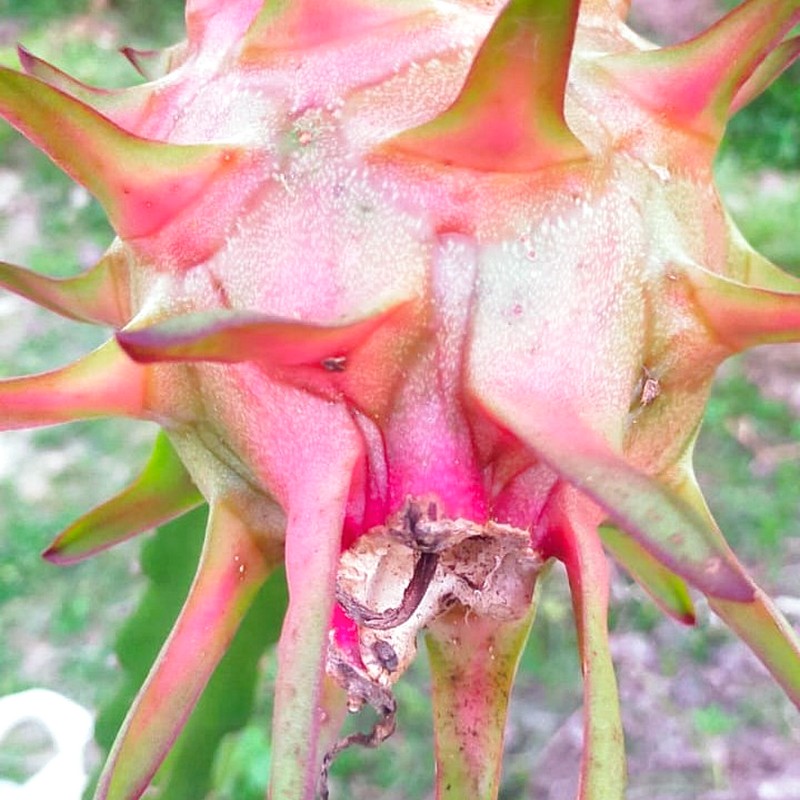
Label: Fresh Dragon Fruit